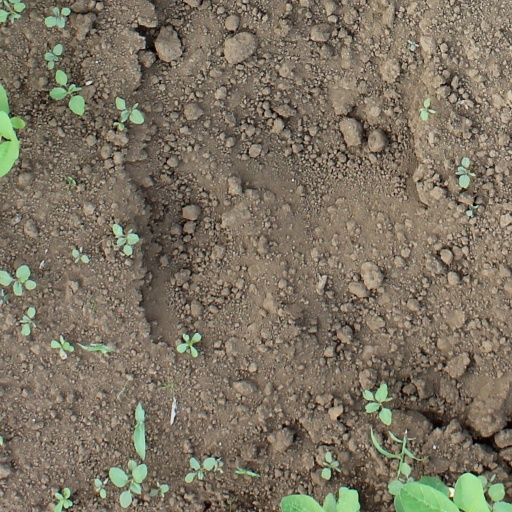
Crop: soybean